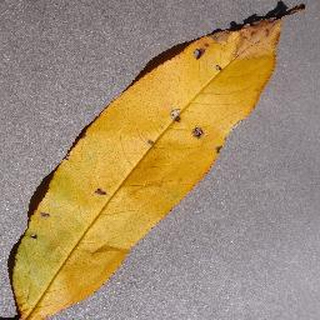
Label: peach_bacterial_spot